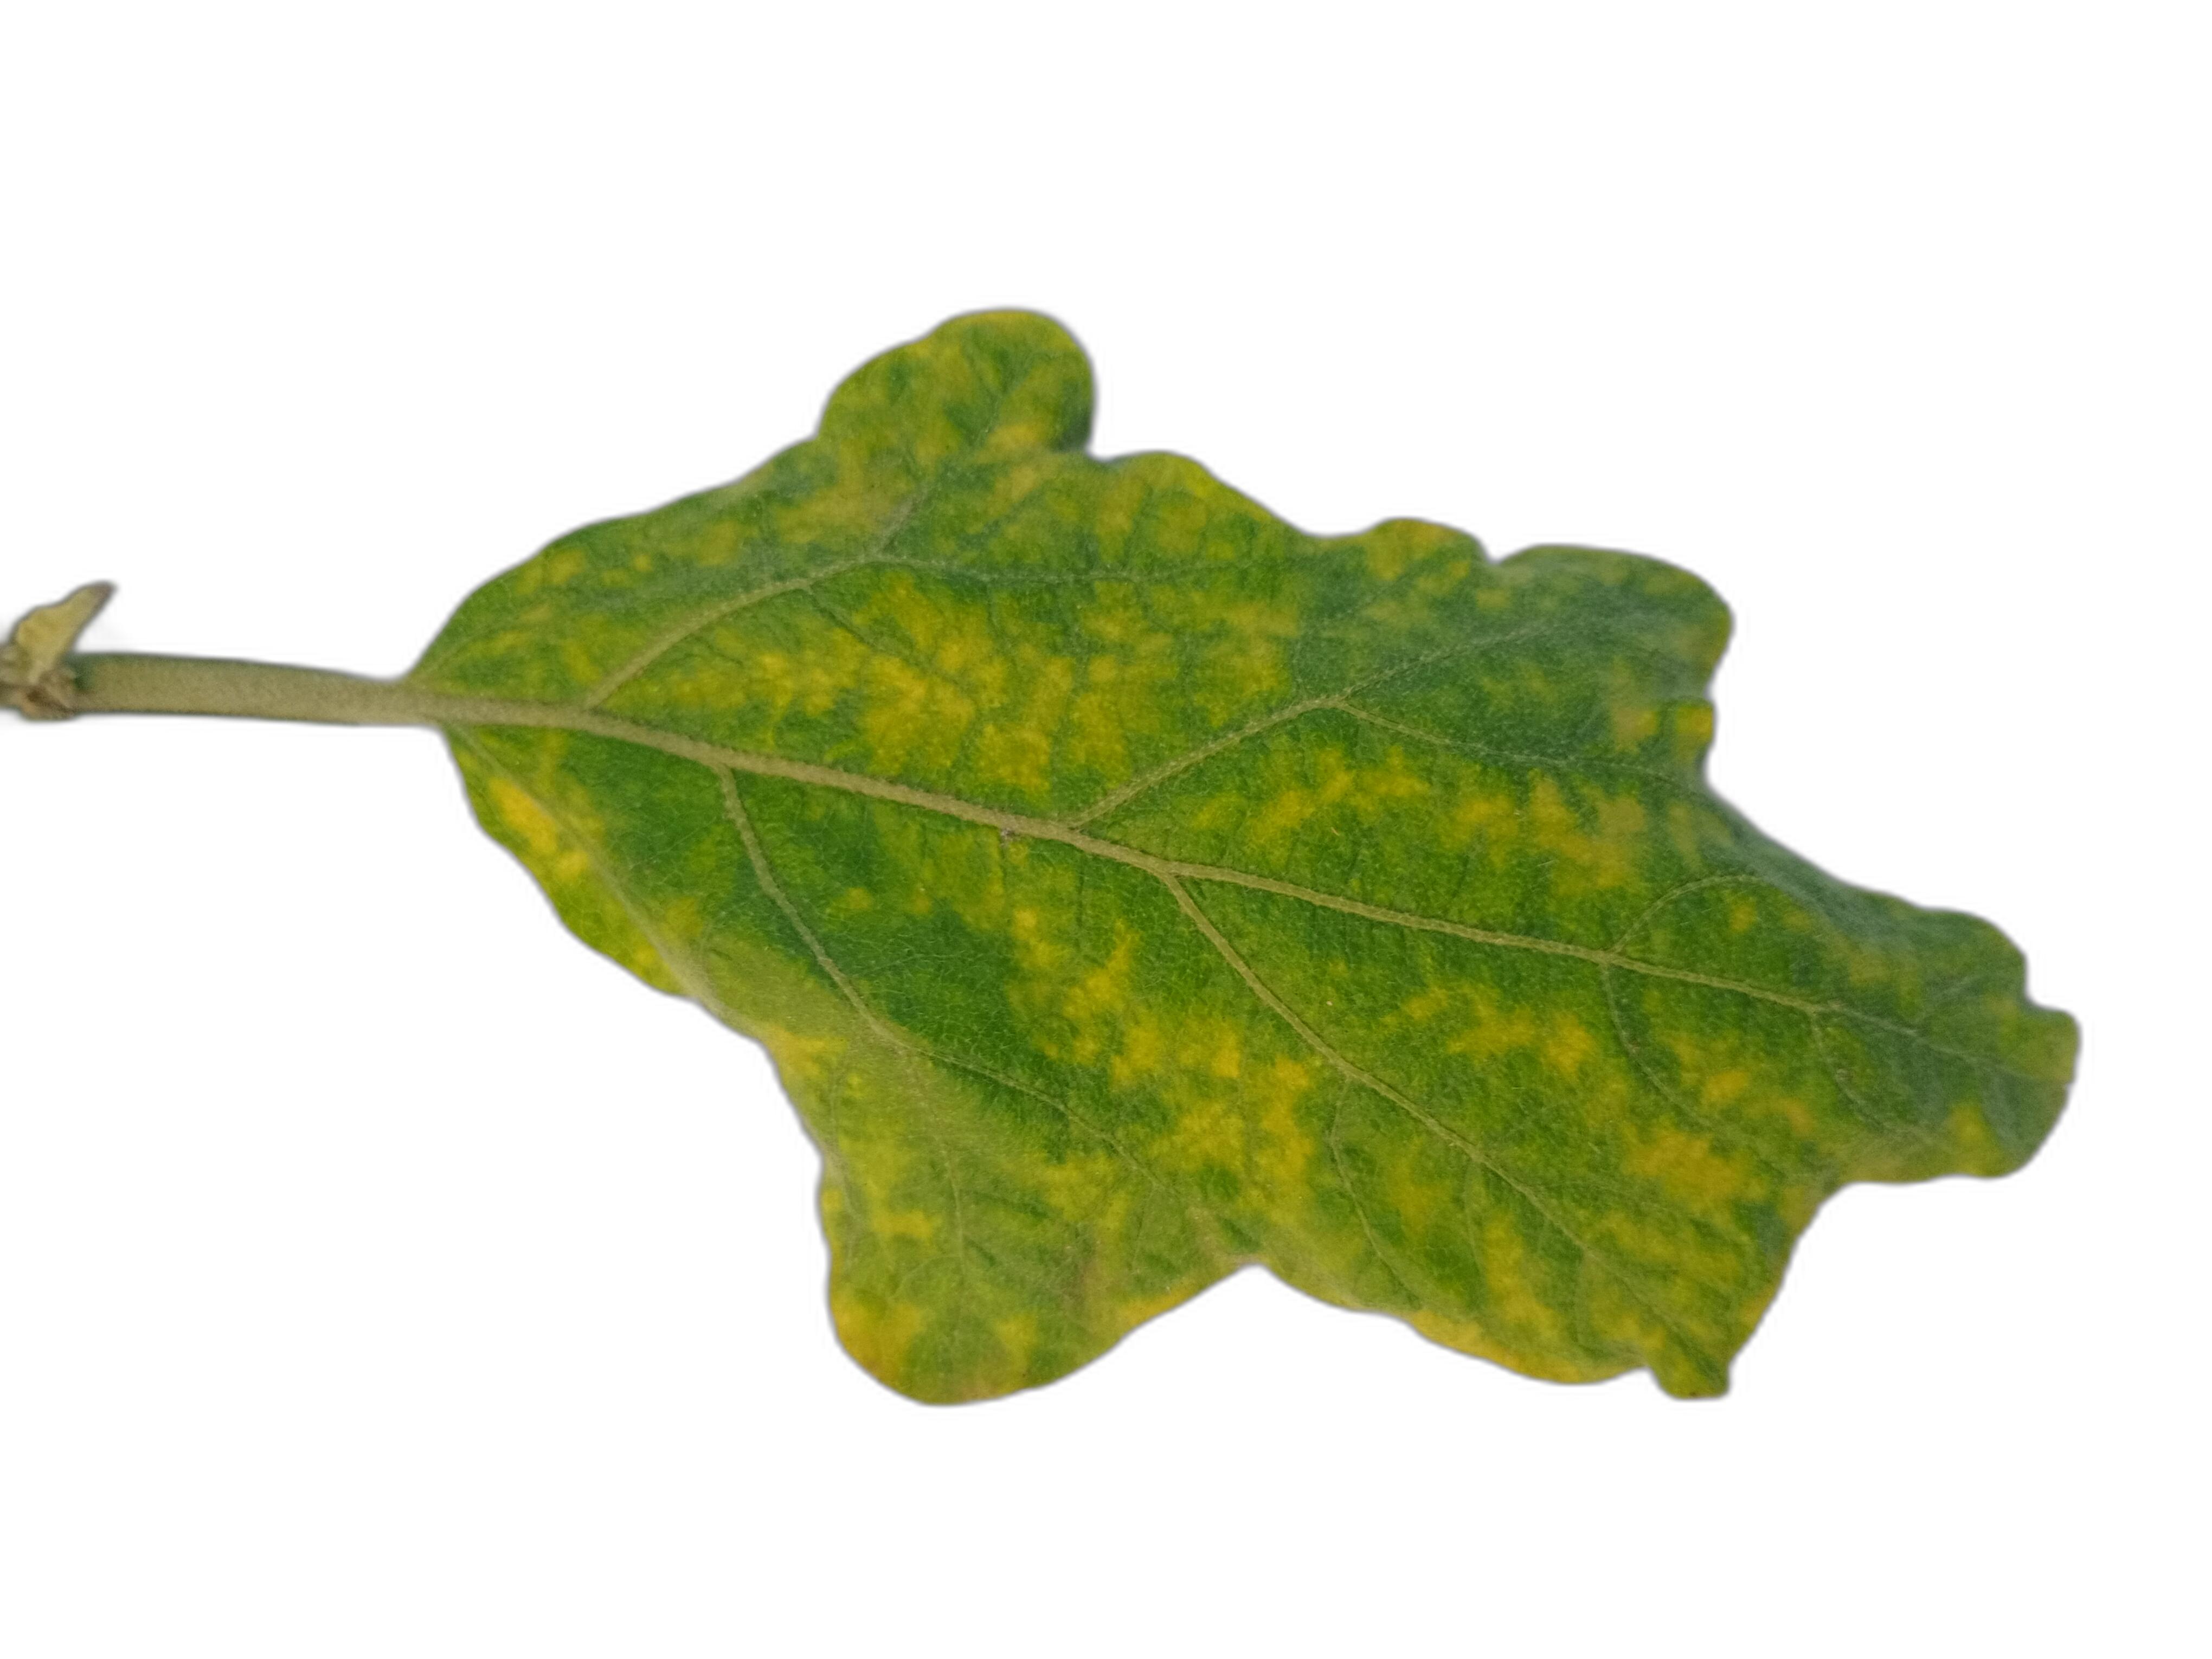
Label: Mosaic Virus Disease